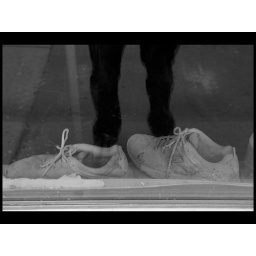
dirty shoes in a window at chicago and noble